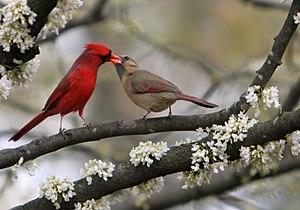
Cette liste des espèces d'oiseaux au Québec recense les taxons de ce groupe observés dans cette province du Canada. Elle provient de l'American Ornithologist Union en date du mois de janvier 2019. Elle comprend 470 espèces dont :
Cette liste des oiseaux au Canada provient de Bird Checklists of the World en date du mois de juillet 2018.